Kagerise Store and House

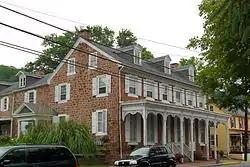

The Kagerise Store and House, also known as the Harting's Store, is an historic, American commercial building and residence located in Adamstown in Lancaster County, Pennsylvania.